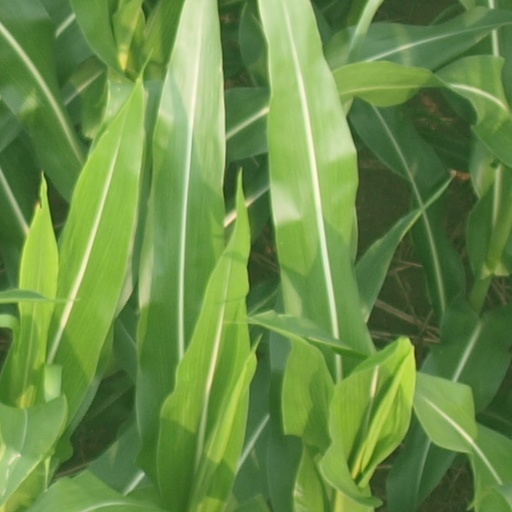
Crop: maize; corn